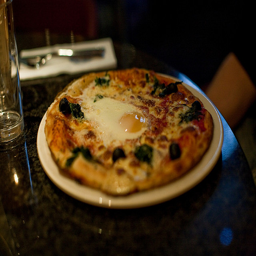
A personal pizza with an egg in the middle of it
A pizza with an egg on top is on a white plate on a marble table.
A pizza sitting on top of a table covered in an egg.
A fried egg is in the center of a personal pizza.
An egg is served on top of a small pizza.